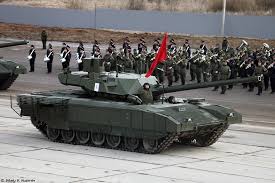
Label: BMP